Describe the emotion expressed in this image:  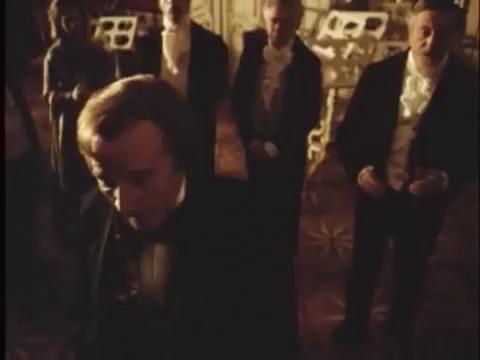
This person displays Suffering, valence and arousal with low intensity.